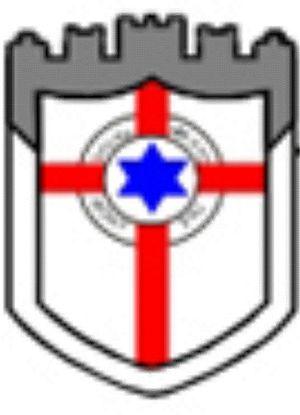
Sacramento est une municipalité brésilienne de l'État du Minas Gerais et la microrégion d'Araxá.